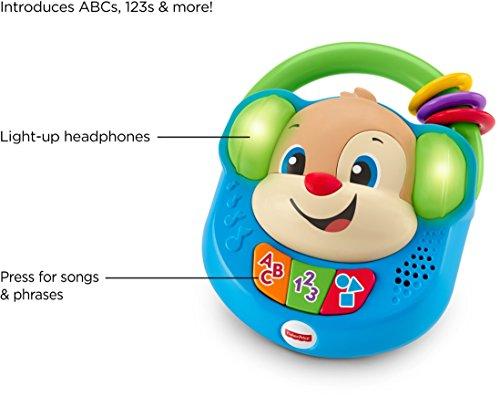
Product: Fisher-Price Laugh & Learn Sing & Learn Music Player
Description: Press the colorful buttons to hear playful songs, sounds, and phrases.
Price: $9.99
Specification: ProductDimensions:2x5.1x6.5inches|ItemWeight:10.4ounces|ShippingWeight:10.4ounces(Viewshippingratesandpolicies)|DomesticShipping:ItemcanbeshippedwithinU.S.|InternationalShipping:ThisitemcanbeshippedtoselectcountriesoutsideoftheU.S.LearnMore|ASIN:B073CCQZRZ|Itemmodelnumber:FGW16|Manufacturerrecommendedage:6month-3years|Batteries:2AAAbatteriesrequired.(included)